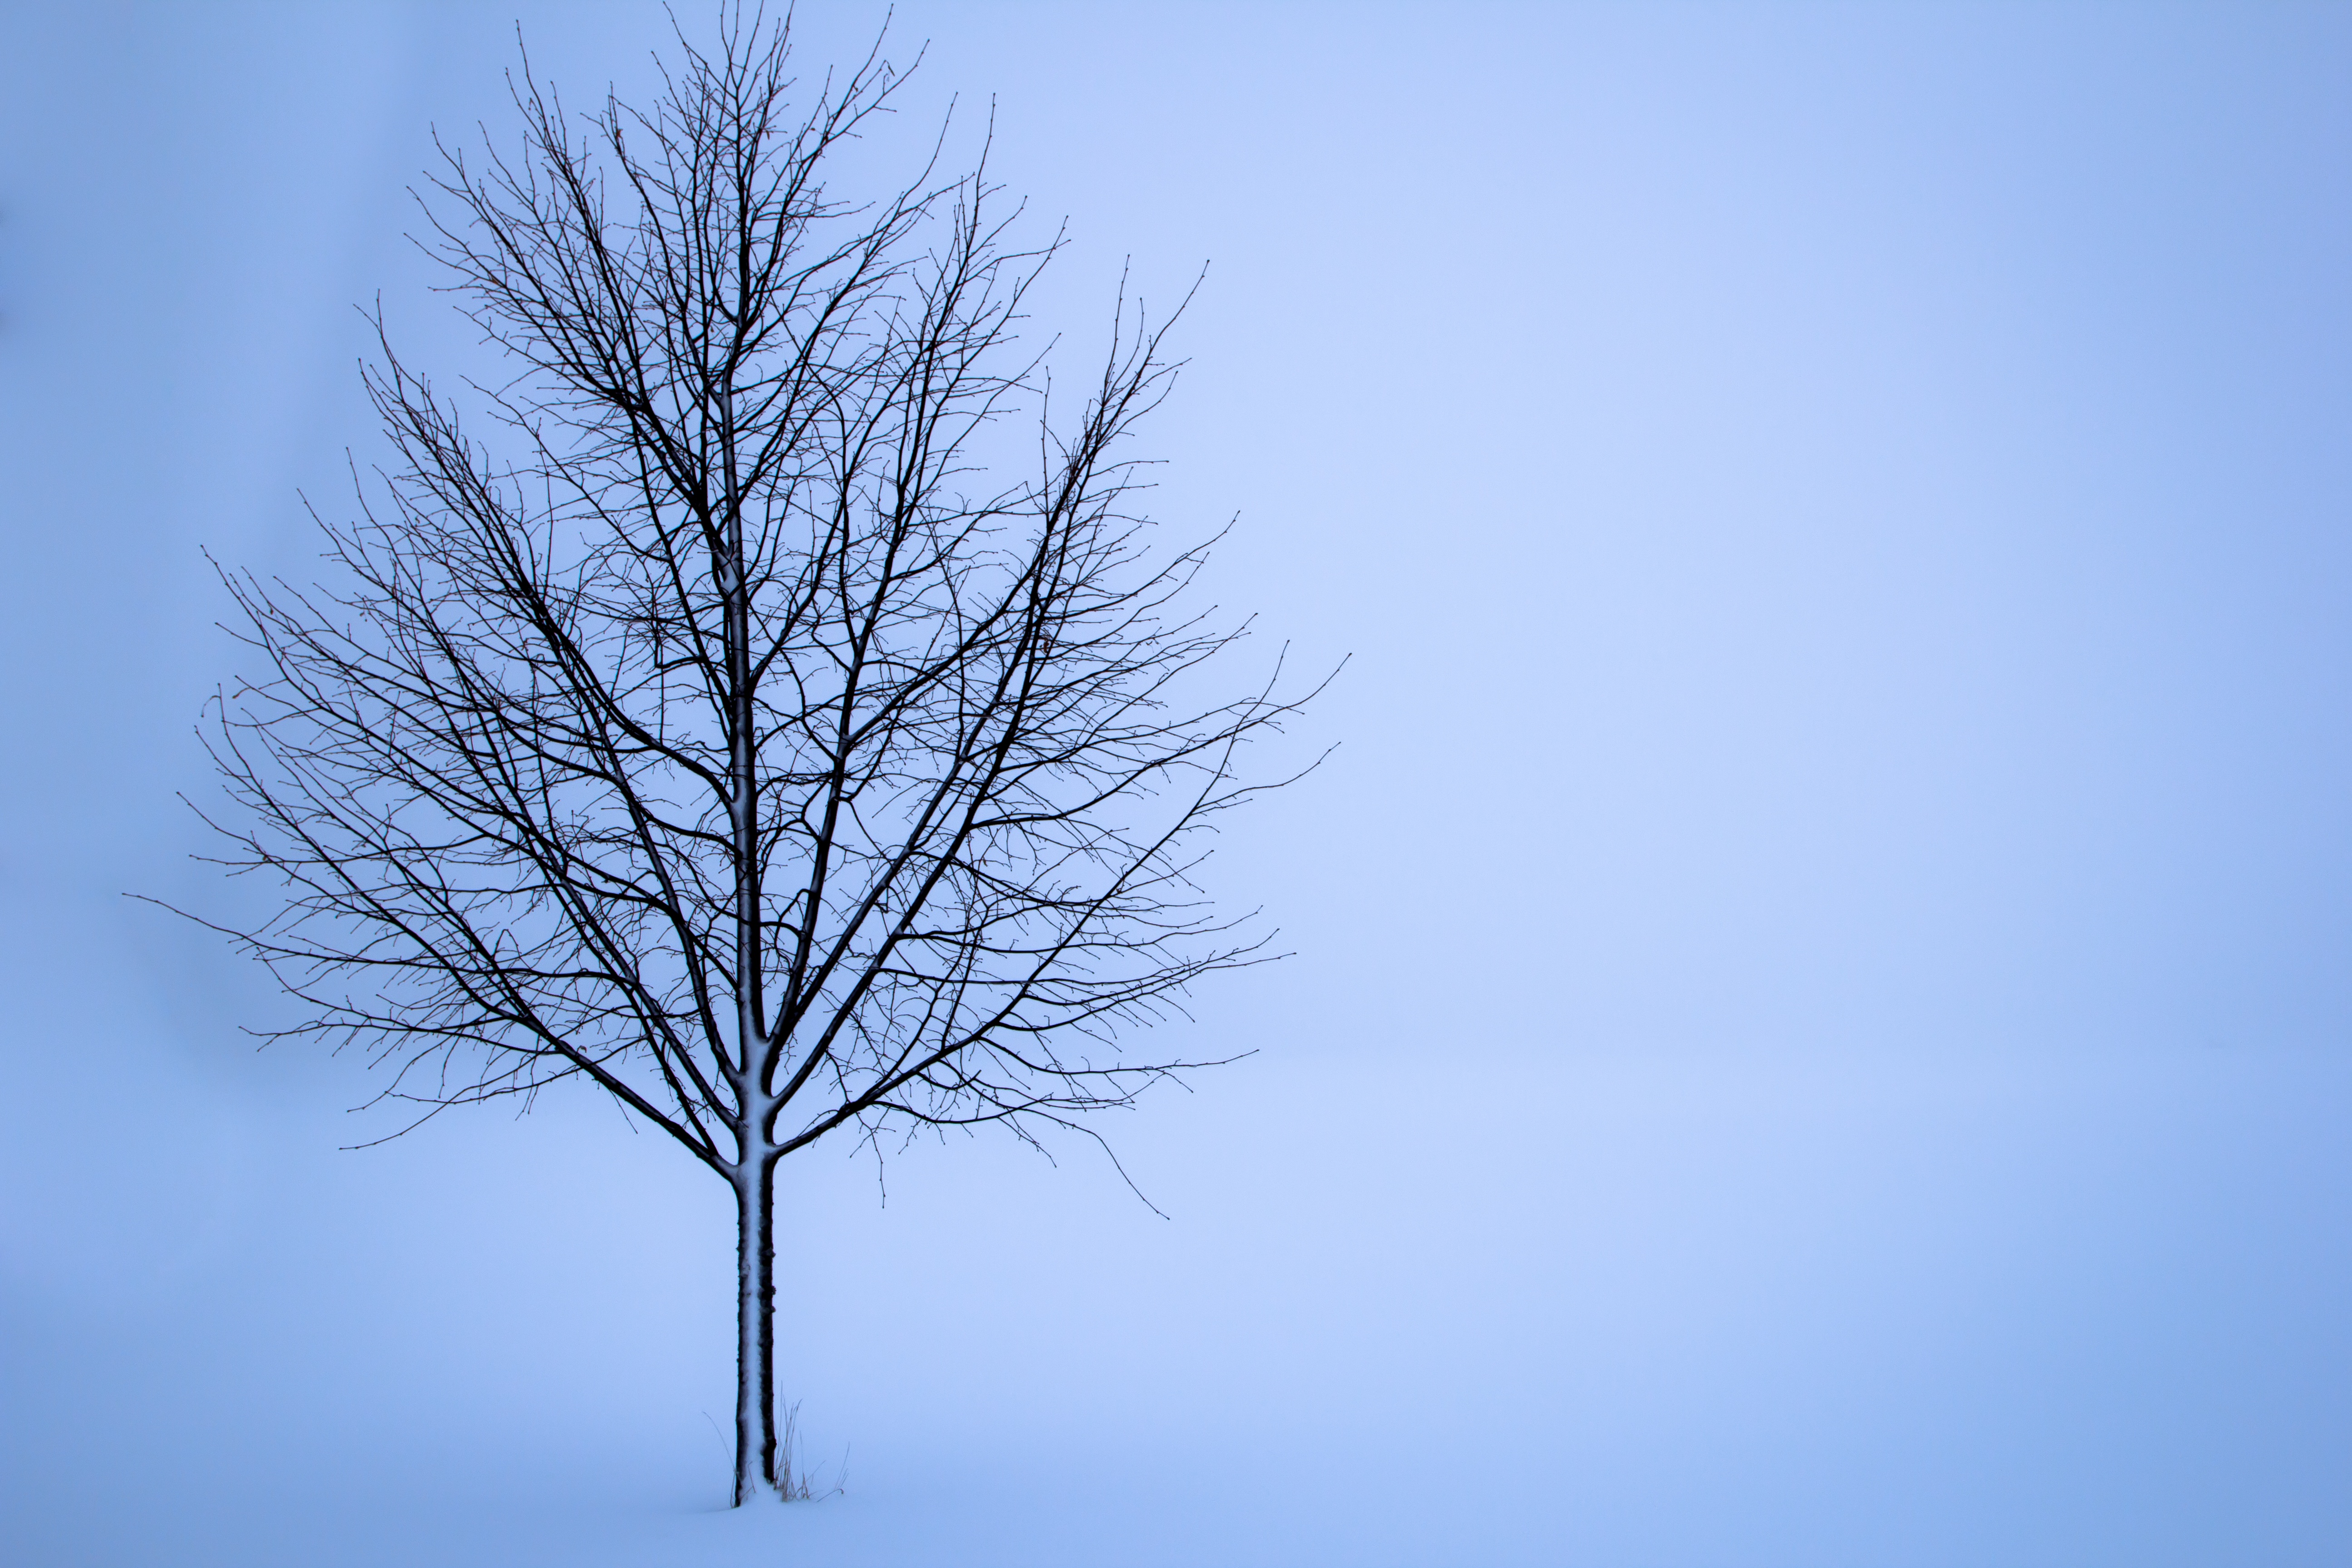
landscape, tree, nature, branch, snow, cold, winter, plant, sky, fog, white, field, wind, frost, solitude, europe, ice, line, weather, frozen, season, twig, loneliness, snowdrift, norway, backgrounds, freezing, oak tree, no people, concepts and ideas, single object, atmospheric phenomenon, woody plant